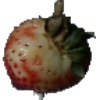
Label: Strawberry 1